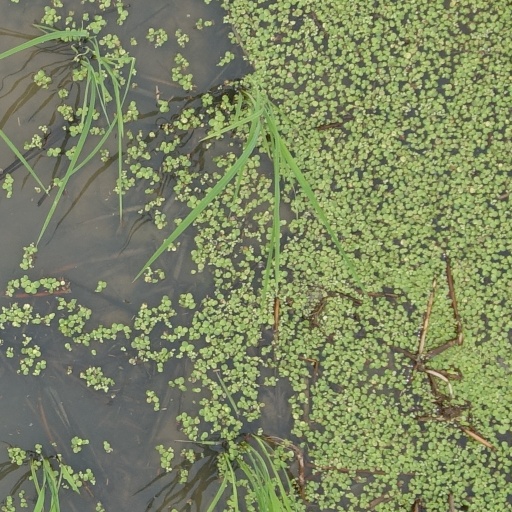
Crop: rice